Miguel de Azcuénaga

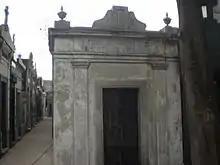
Cenotaph of Azcuénaga at the La Recoleta Cemetery

The Peninsular War in Spain, along with the capture of the king Ferdinand VII and the fall of the Junta of Seville, escalated political disputes in Buenos Aires that led to the May Revolution. Several criollos thought that the viceroy Baltasar Hidalgo de Cisneros, appointed by the fallen Junta, did not have legitimacy, and requested an open cabildo to discuss it. Azcuénaga attended it, and voted for the creation of a Junta with deputies from all the provinces, with the Cabildo ruling in the interregnum. However, the majority agreed with the creation of a junta, but with another junta of people from Buenos Aires ruling in the meantime. The viceroy tried to stay in government as president of the Junta, which was resisted by the criollos. Azcuénaga lend his house to their secret meetings. Azcuénaga was appointed as a member of the new Primera Junta, and promoted to brigadier. The reasons of Azcuénaga's inclusion in the Junta are unclear, as with all its members. A common accepted theory considers it to be a balance between Carlotists, Alzaguists, the military and the clergy; besides being from the armed forces, Azcuénaga had close ties with the rich people of the city.